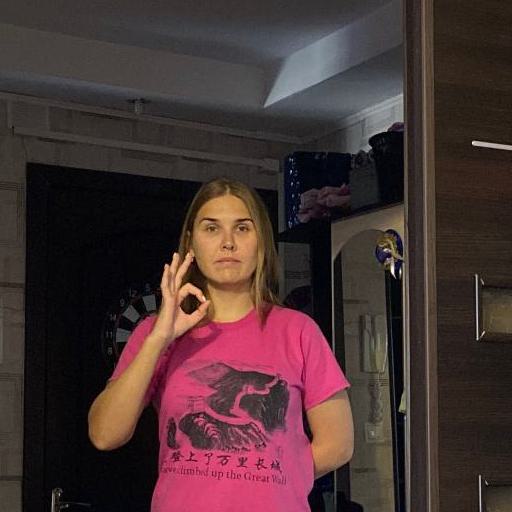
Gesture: ok